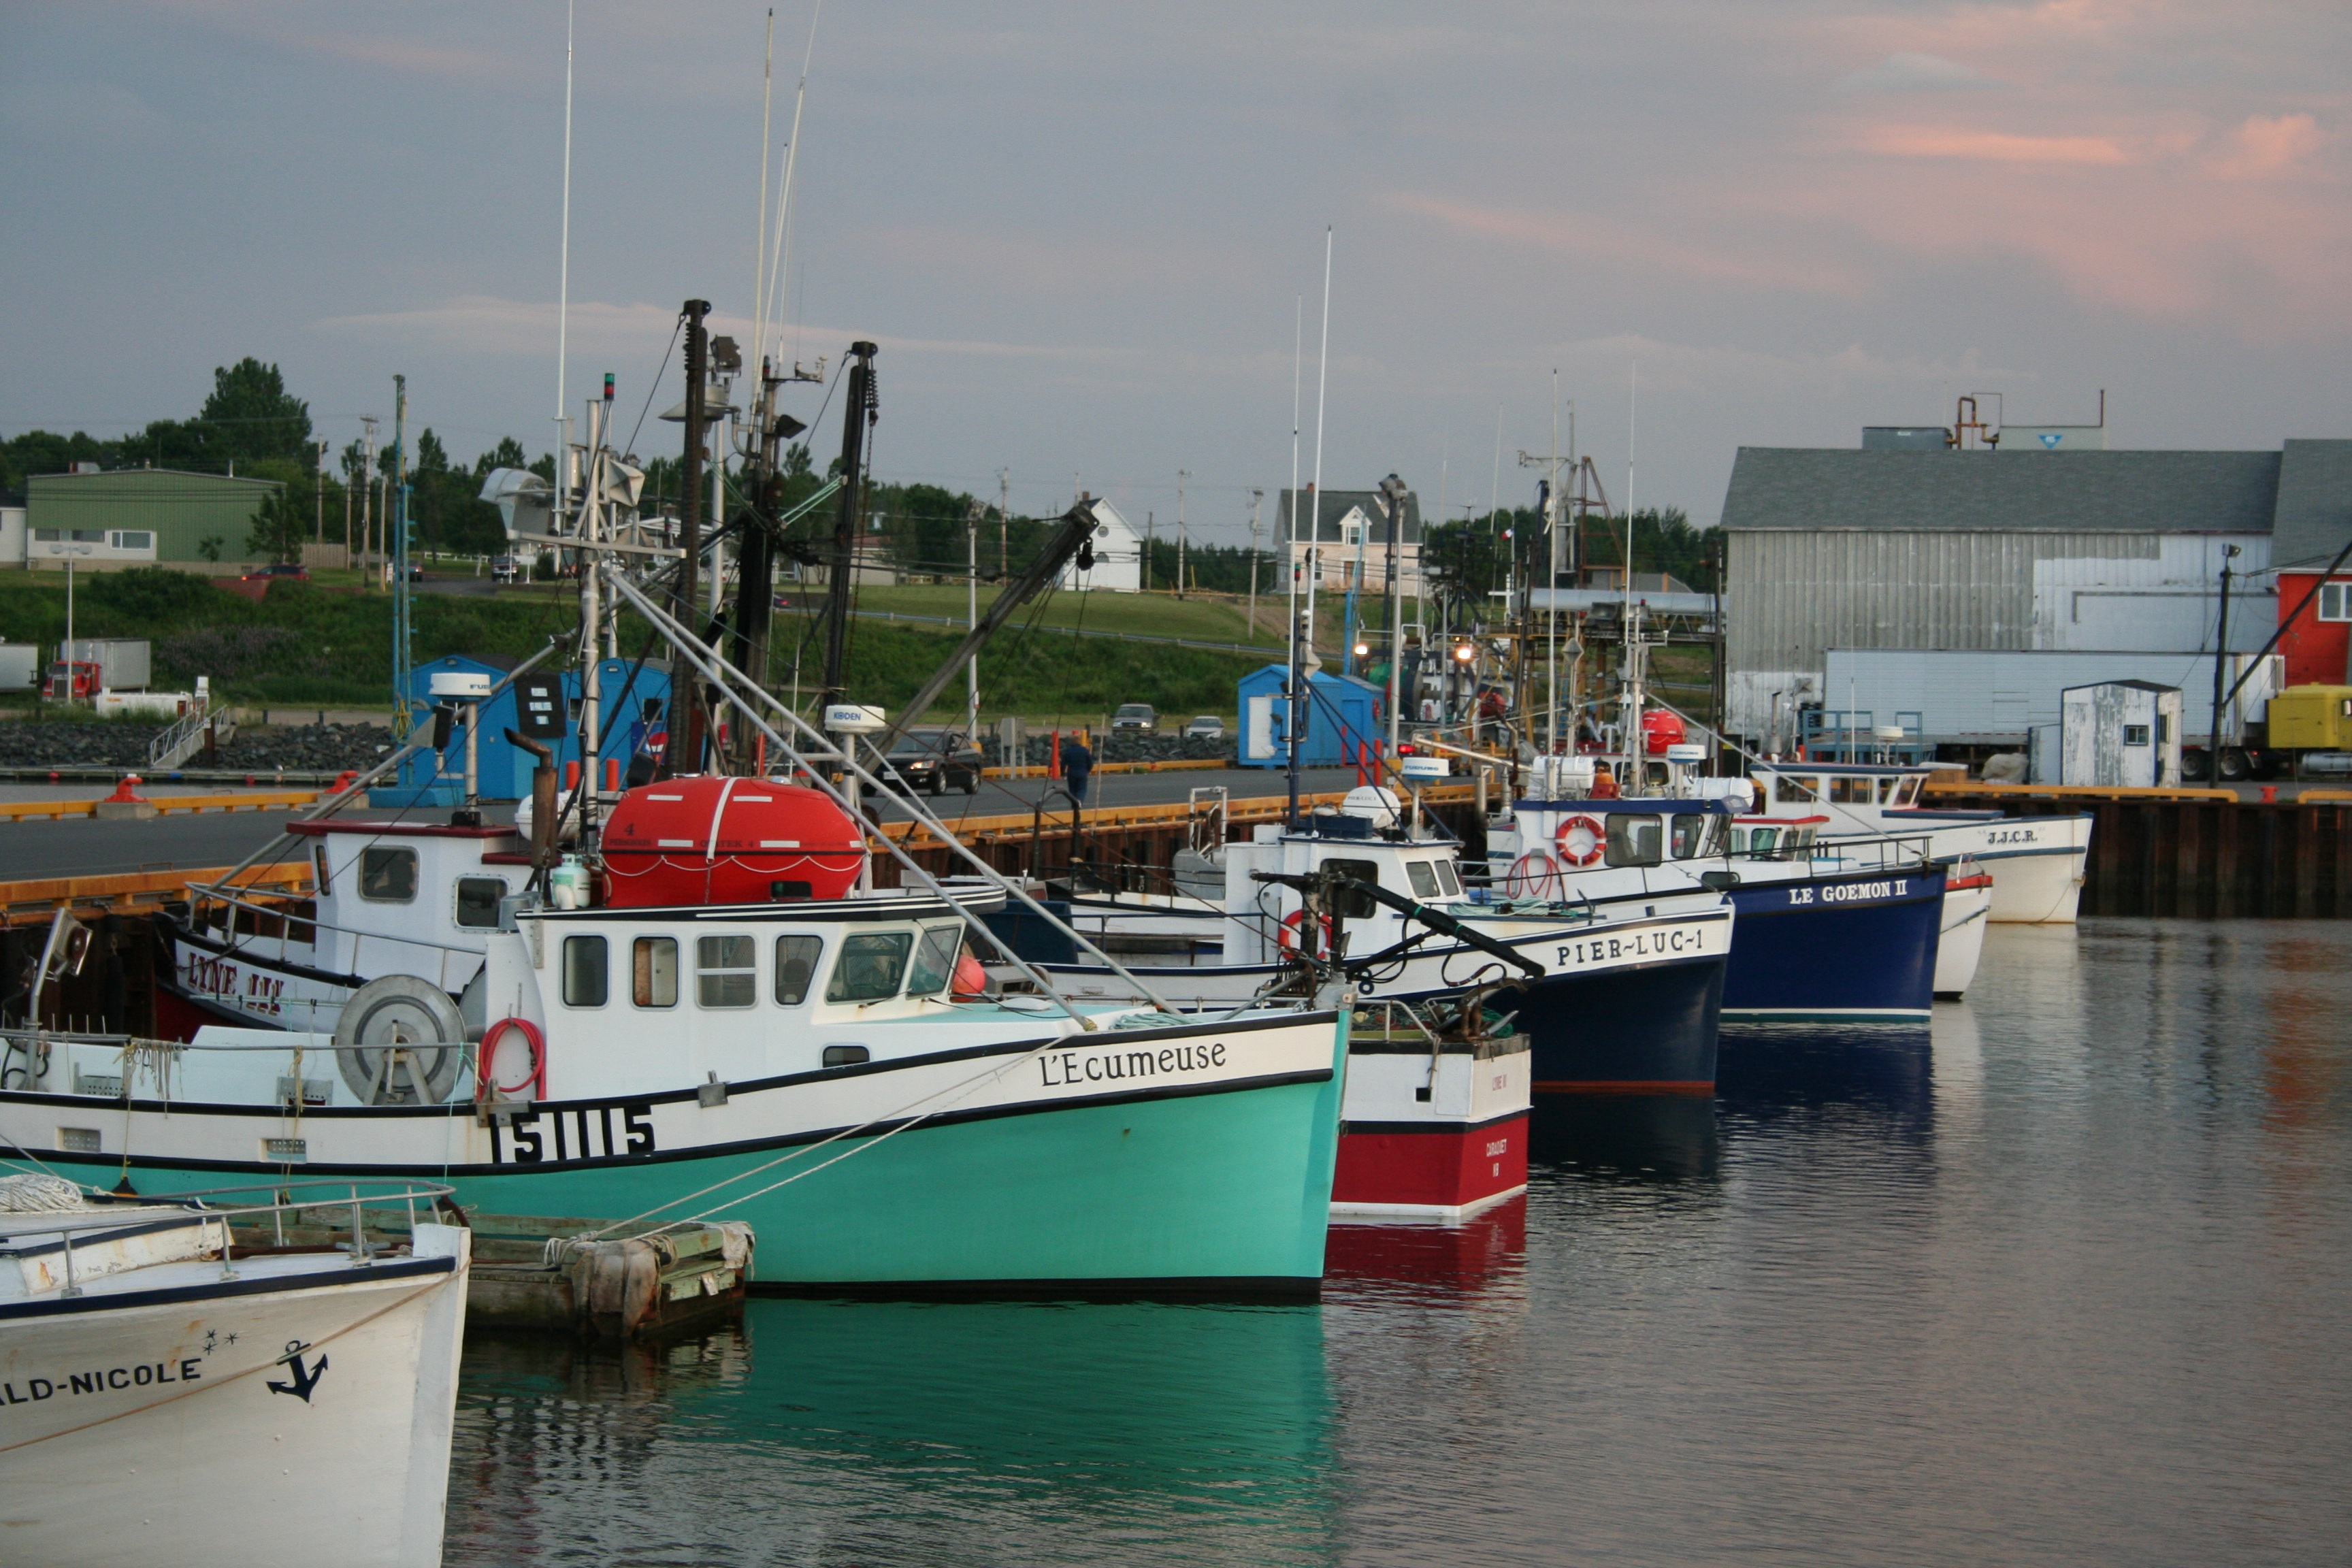
sea, dock, boat, ship, vehicle, fishing, harbor, marina, port, waterway, ferry, boating, infrastructure, channel, tugboat, watercraft, browse, fishing vessel, freight transport, fisherman boat